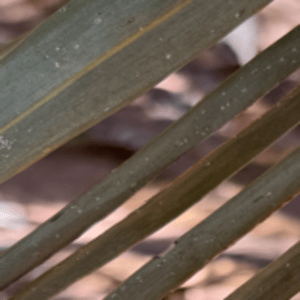
Label: Rachis Blight